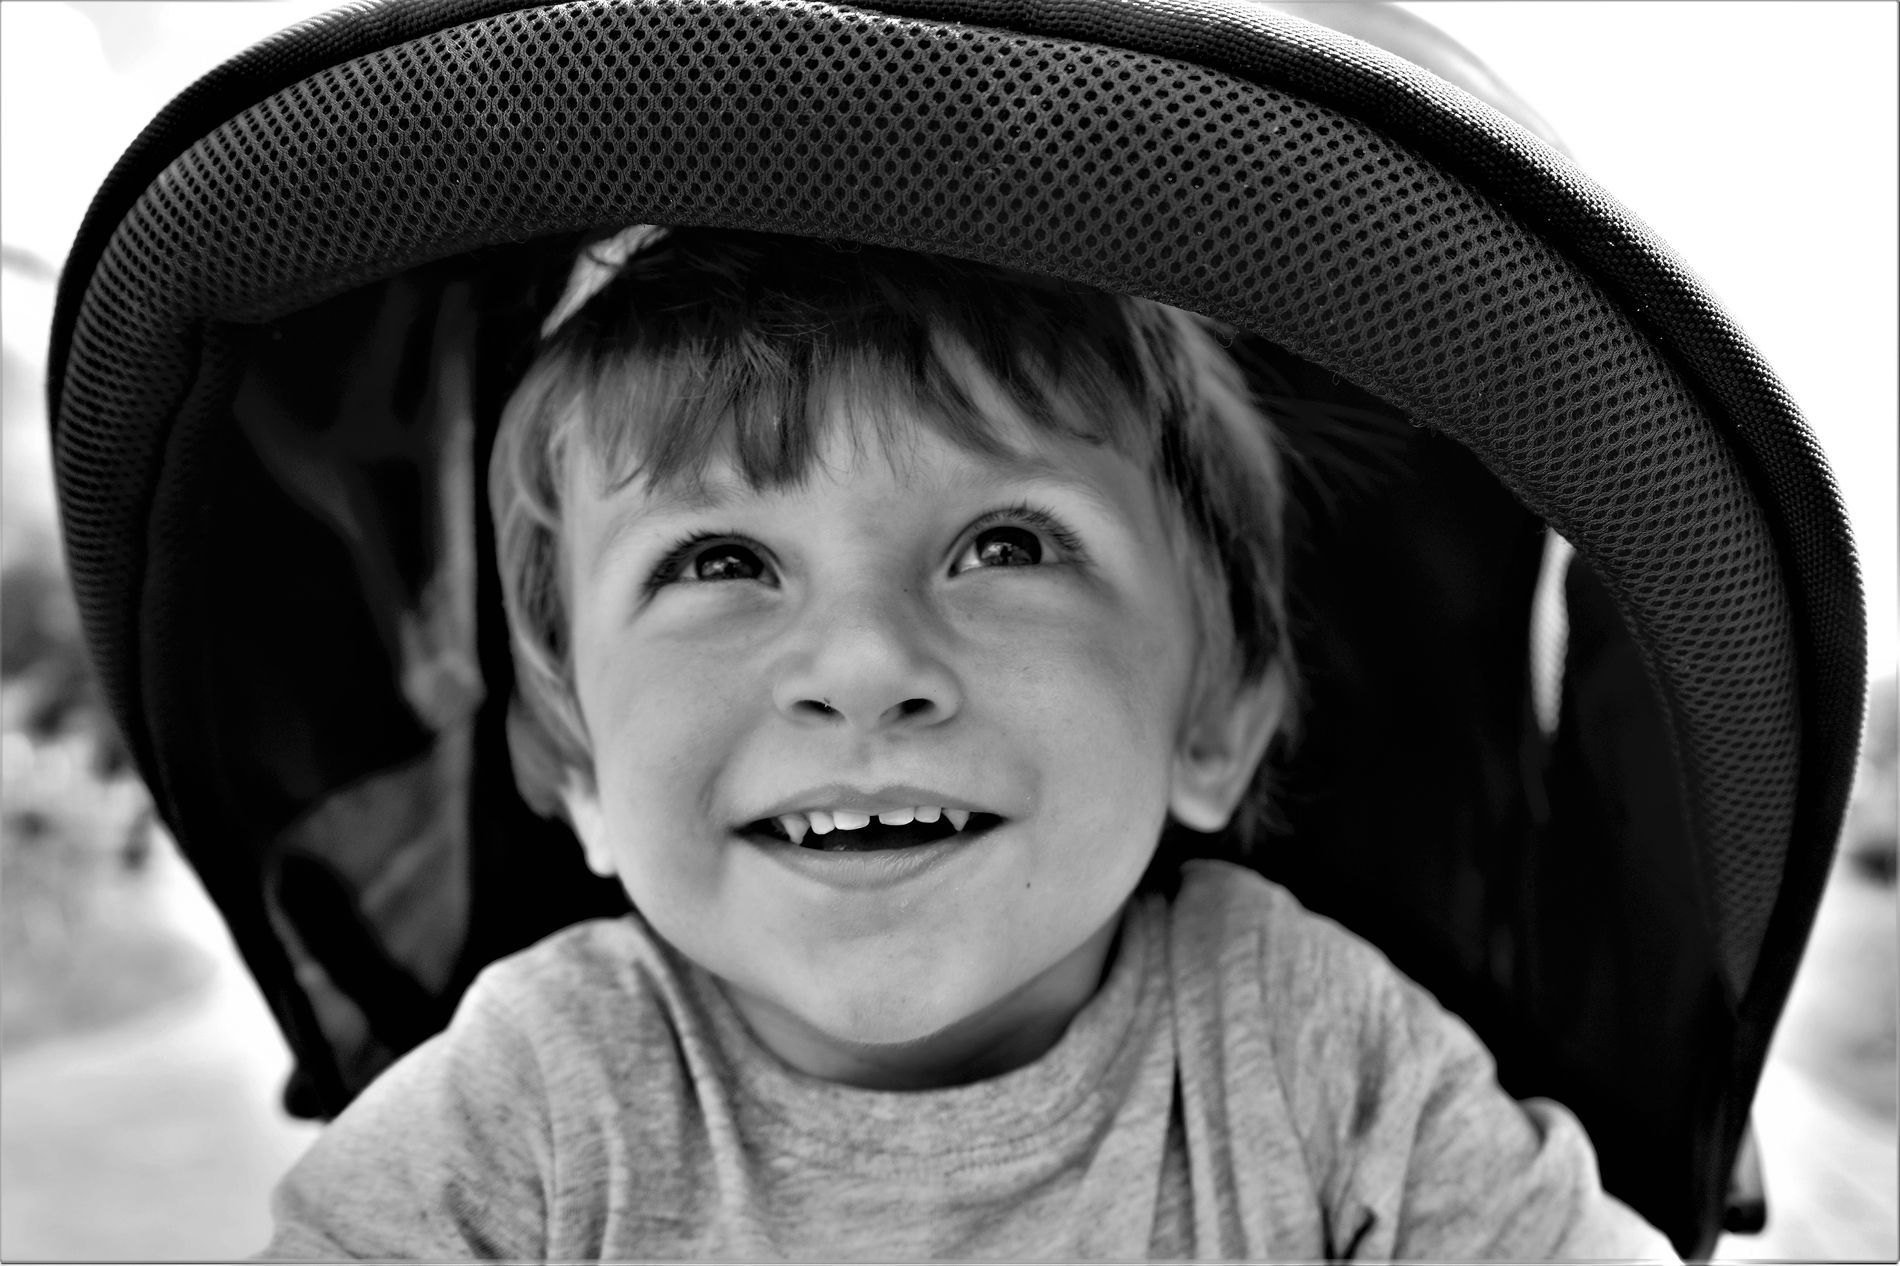
Little Boy inside Stoller
The picture shows a smiling little boy sitting inside the stoller and looking up. The blurry background gives good focus on the child's features. Below the picture there is a white frame
Eye level shot, the photo shows a smiling little boy sitting inside a stoller. The lighting is dim, casting a glow on the boy's features. The black and white colors in the photo add depth to the scene. The overall mood is cheerful.
Labels: Face, Head, Person, Photography, Portrait, Clothing, Hat, Happy, Smile, Baby, Sun Hat, Helmet, Cap, Stroller, White frame, Blurry Background
Camera: SONY ILCE-7
Aperture: F4
Exposure: 1/400 sec
ISO: 160
Focal length: 28.0 mm